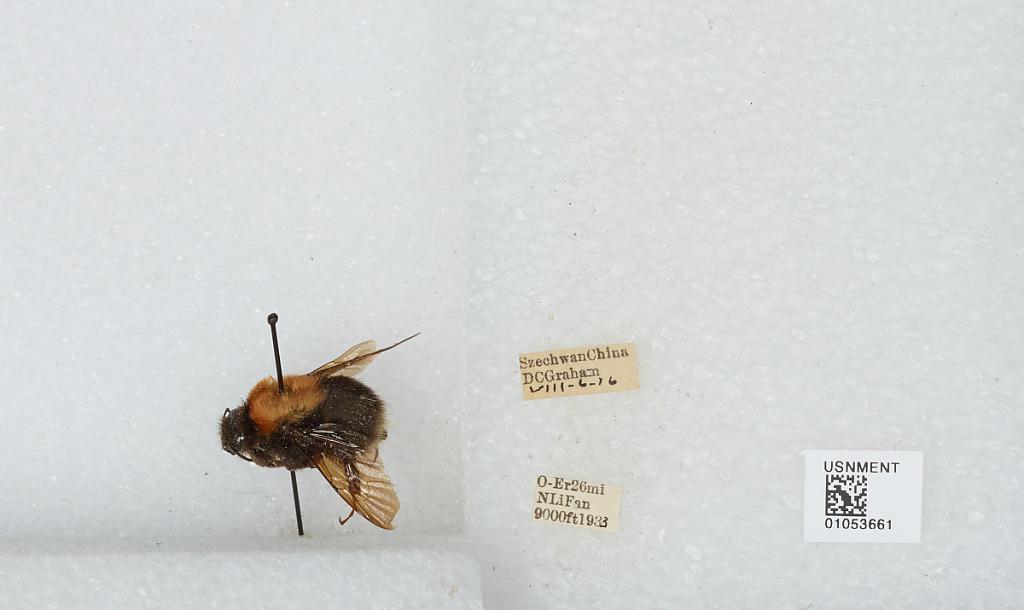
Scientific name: Bombus sp.
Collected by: D. Graham
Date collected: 1933-8-6
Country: China
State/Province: Sichuan
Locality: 0-Er 26 mi N Li Fan